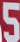
Number: 5